Rosa Gutknecht

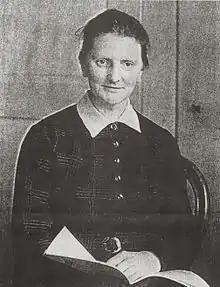
Rosa Gutknecht (c. 1920)

Laura Elisabeth Rosa Gutknecht (1885–1959) was a German-born Swiss theologian and cleric. In 1918, together with Elise Pfister, she was one of the first two women to graduate in theology. The same year, both were ordained as pastors of the Reformed Church of Zürich. They are considered to be the first women in Europe to be ordained as pastors.